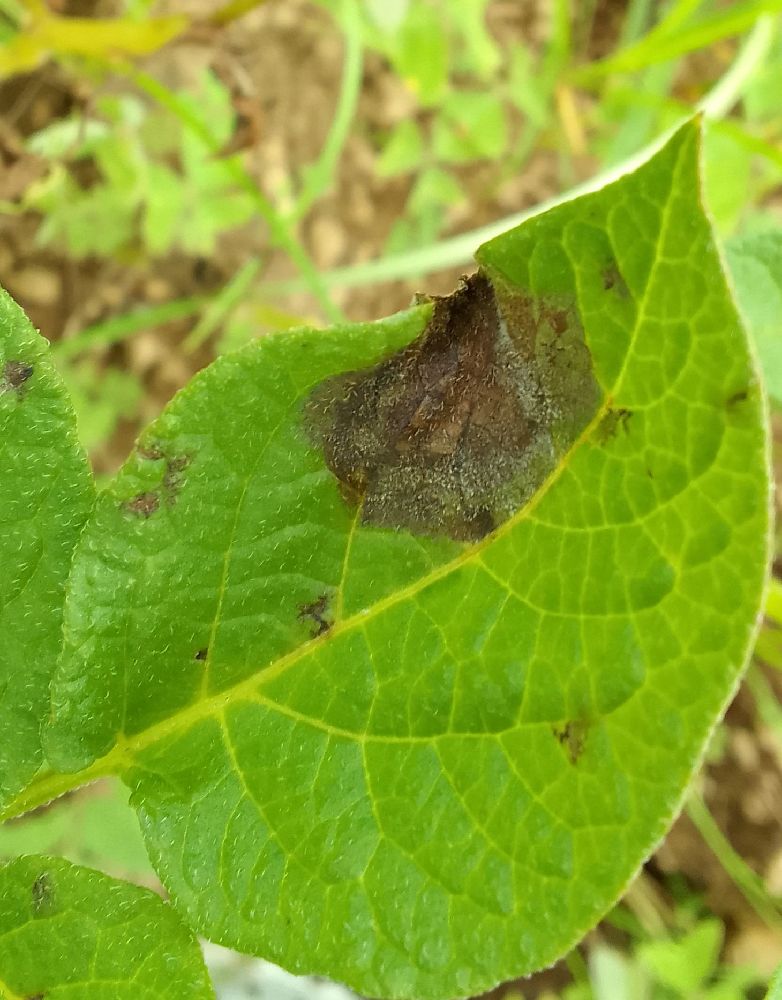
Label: Late blight